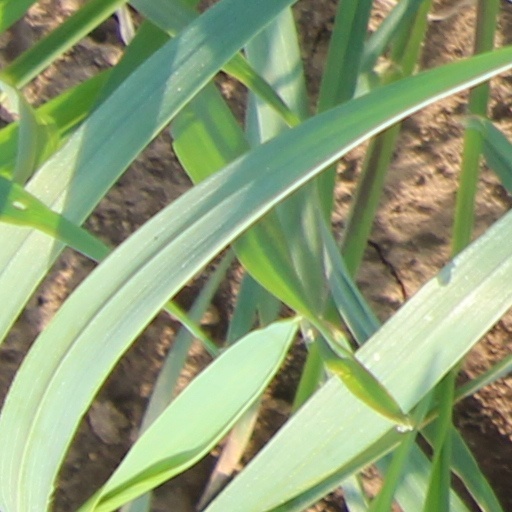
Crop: wheat